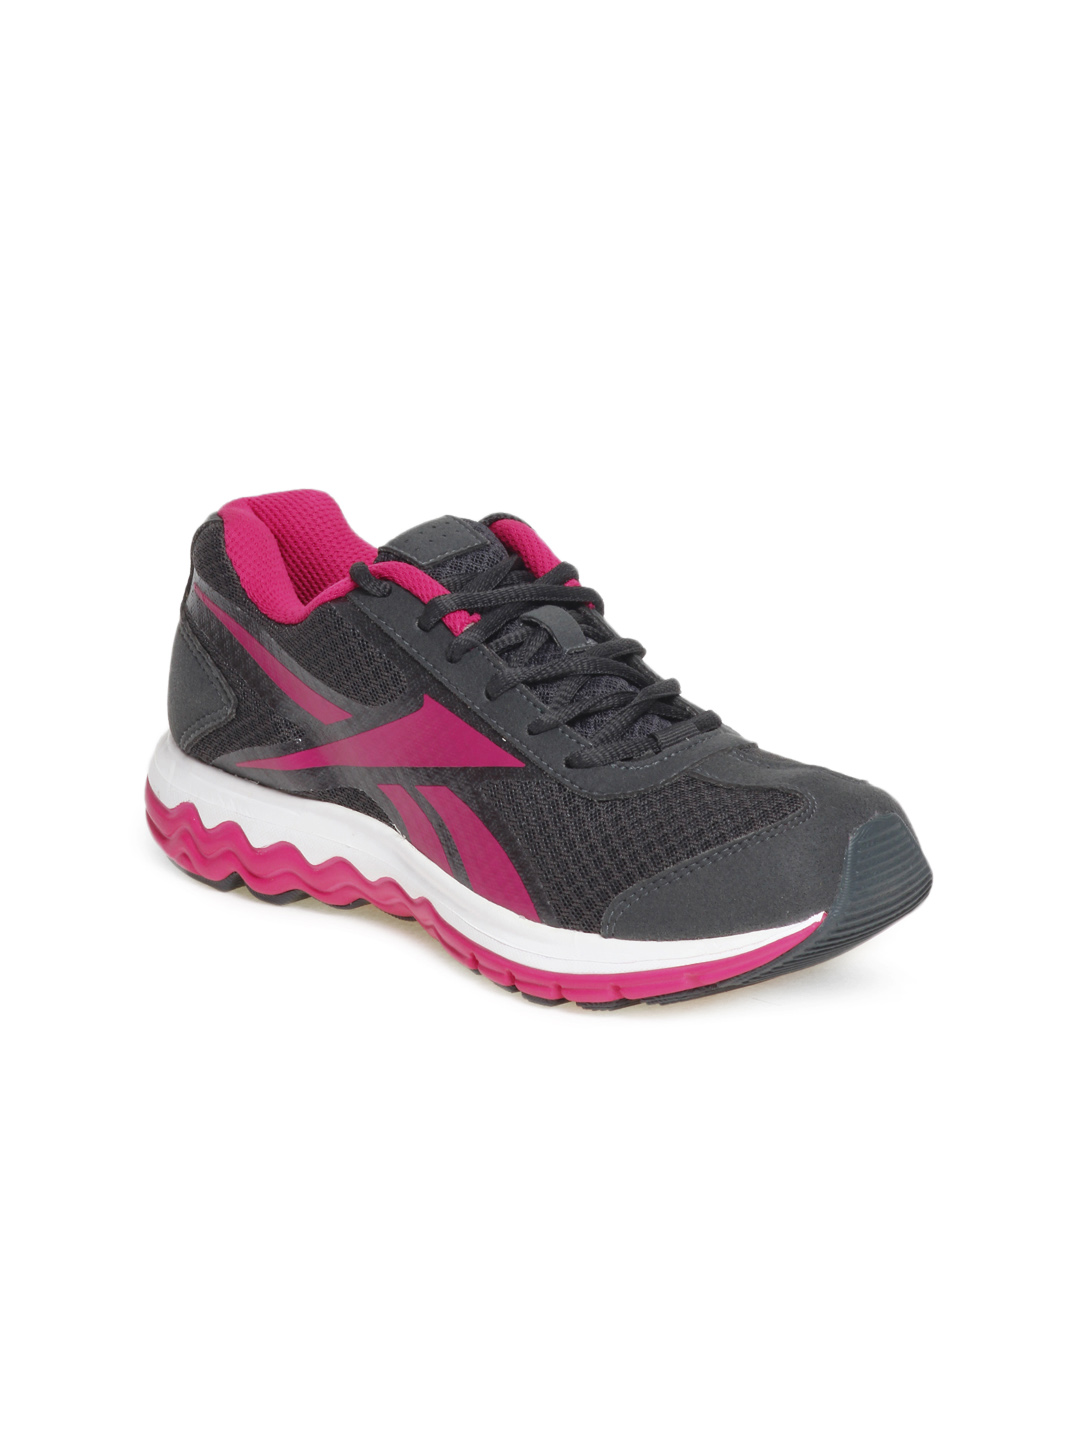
Reebok Women Charcoal Grey Fuel Techno Sports Shoes
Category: Footwear / Shoes / Sports Shoes
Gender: Women
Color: Charcoal
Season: Summer 2012
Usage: Sports